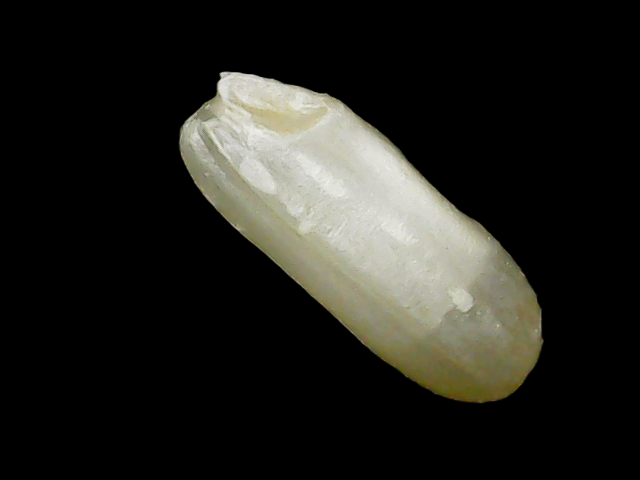
Rice variety: Binadhan24